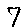
Label: 7